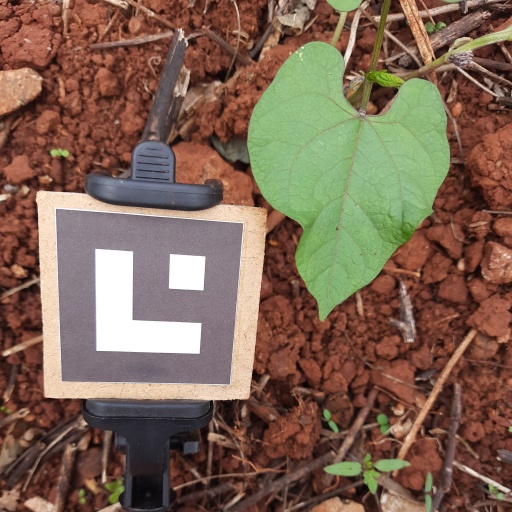
Observations: wavy surface, no eating holes, under shade